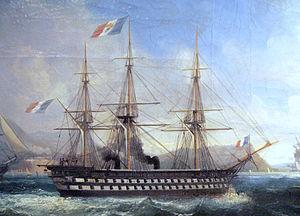
Stanislas-Charles-Henri-Laurent Dupuy de Lôme né au château de Soye à Ploemeur, près de Lorient, Morbihan le 15 octobre 1816 et mort à Paris le 1ᵉʳ février 1885, est un ingénieur militaire du génie maritime et homme politique français.
Le Napoléon était un navire de ligne de la marine française construit à partir de 1848. Doté de 90 canons, il fut le premier navire de guerre au monde à disposer de la propulsion à hélice. La vapeur devenait l'élément primordial de la propulsion tandis que la voilure deviendrait un simple auxiliaire qu'on pourrait réduire et n'utiliser qu'en cas de vent favorable pour aider la machine. Lancé en 1850, il était le premier d'une classe de neuf bâtiments de guerre conçue par Henri Dupuy de Lôme.
Léonard Victor Joseph Charner était un officier de marine français du XIXᵉ siècle qui participa à de nombreuses campagnes sous la Restauration, la Monarchie de Juillet et le Second Empire, et reçut la dignité d'amiral de France. En politique, il fut député en 1849, et sénateur de 1862 à sa mort.
Le musée national de la Marine est issu d'une collection offerte au roi Louis XV par Henri Louis Duhamel du Monceau installée au Louvre de 1752 à 1793, puis de 1827 à 1939. La collection permanente du musée est exposée depuis 1943 dans l'aile Passy du Palais de Chaillot à Paris. Cet espace muséal est actuellement fermé pour rénovation. Le musée est un établissement public à caractère administratif depuis 1971 et possède des antennes à Brest, Rochefort, Toulon et Port-Louis. Il traite aujourd'hui de toutes les marines à travers ses collections et ses expositions temporaires. Il est temporairement fermé pour travaux depuis le 31 mars 2017, ils dureront cinq ans.
Jean Baptiste Louis Mazères, né en 1808 à Rennes, mort en 1873 à Paris, est un vice-amiral français du Second Empire. Il commande la division navale du Pacifique pendant la Guerre du Mexique. Il est ensuite préfet maritime et membre du Conseil de l'amirauté.